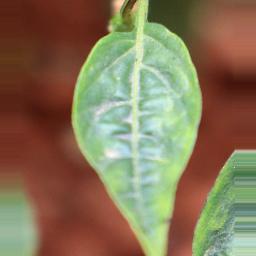
Label: mites_and_trips